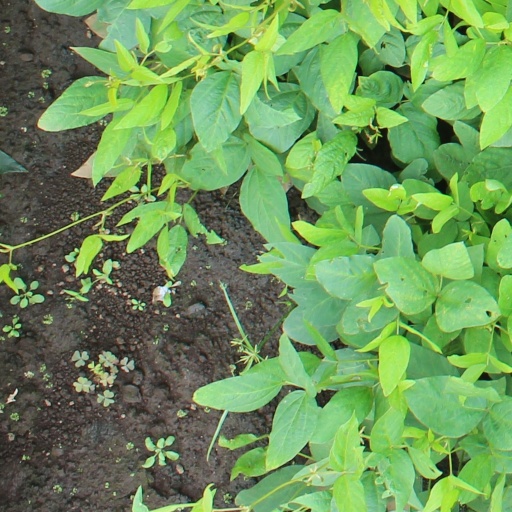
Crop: soybean